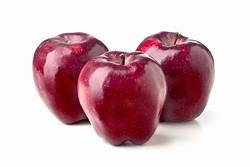
Label: apple